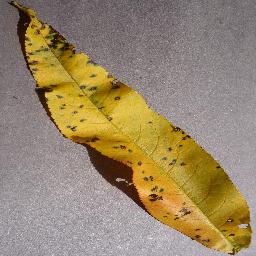
Label: Peach___Bacterial_spot